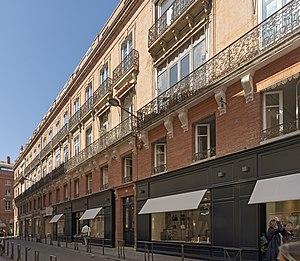
La rue Maurice-Fonvieille est une rue du centre historique de Toulouse, en France. Elle se situe dans le quartier Saint-Georges, dans le secteur 1 de la ville. Elle appartient au secteur sauvegardé de Toulouse.